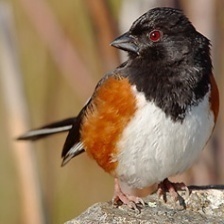
Species: EASTERN TOWEE
Scientific name: PIPILO ERYTHROPHTHALMUS